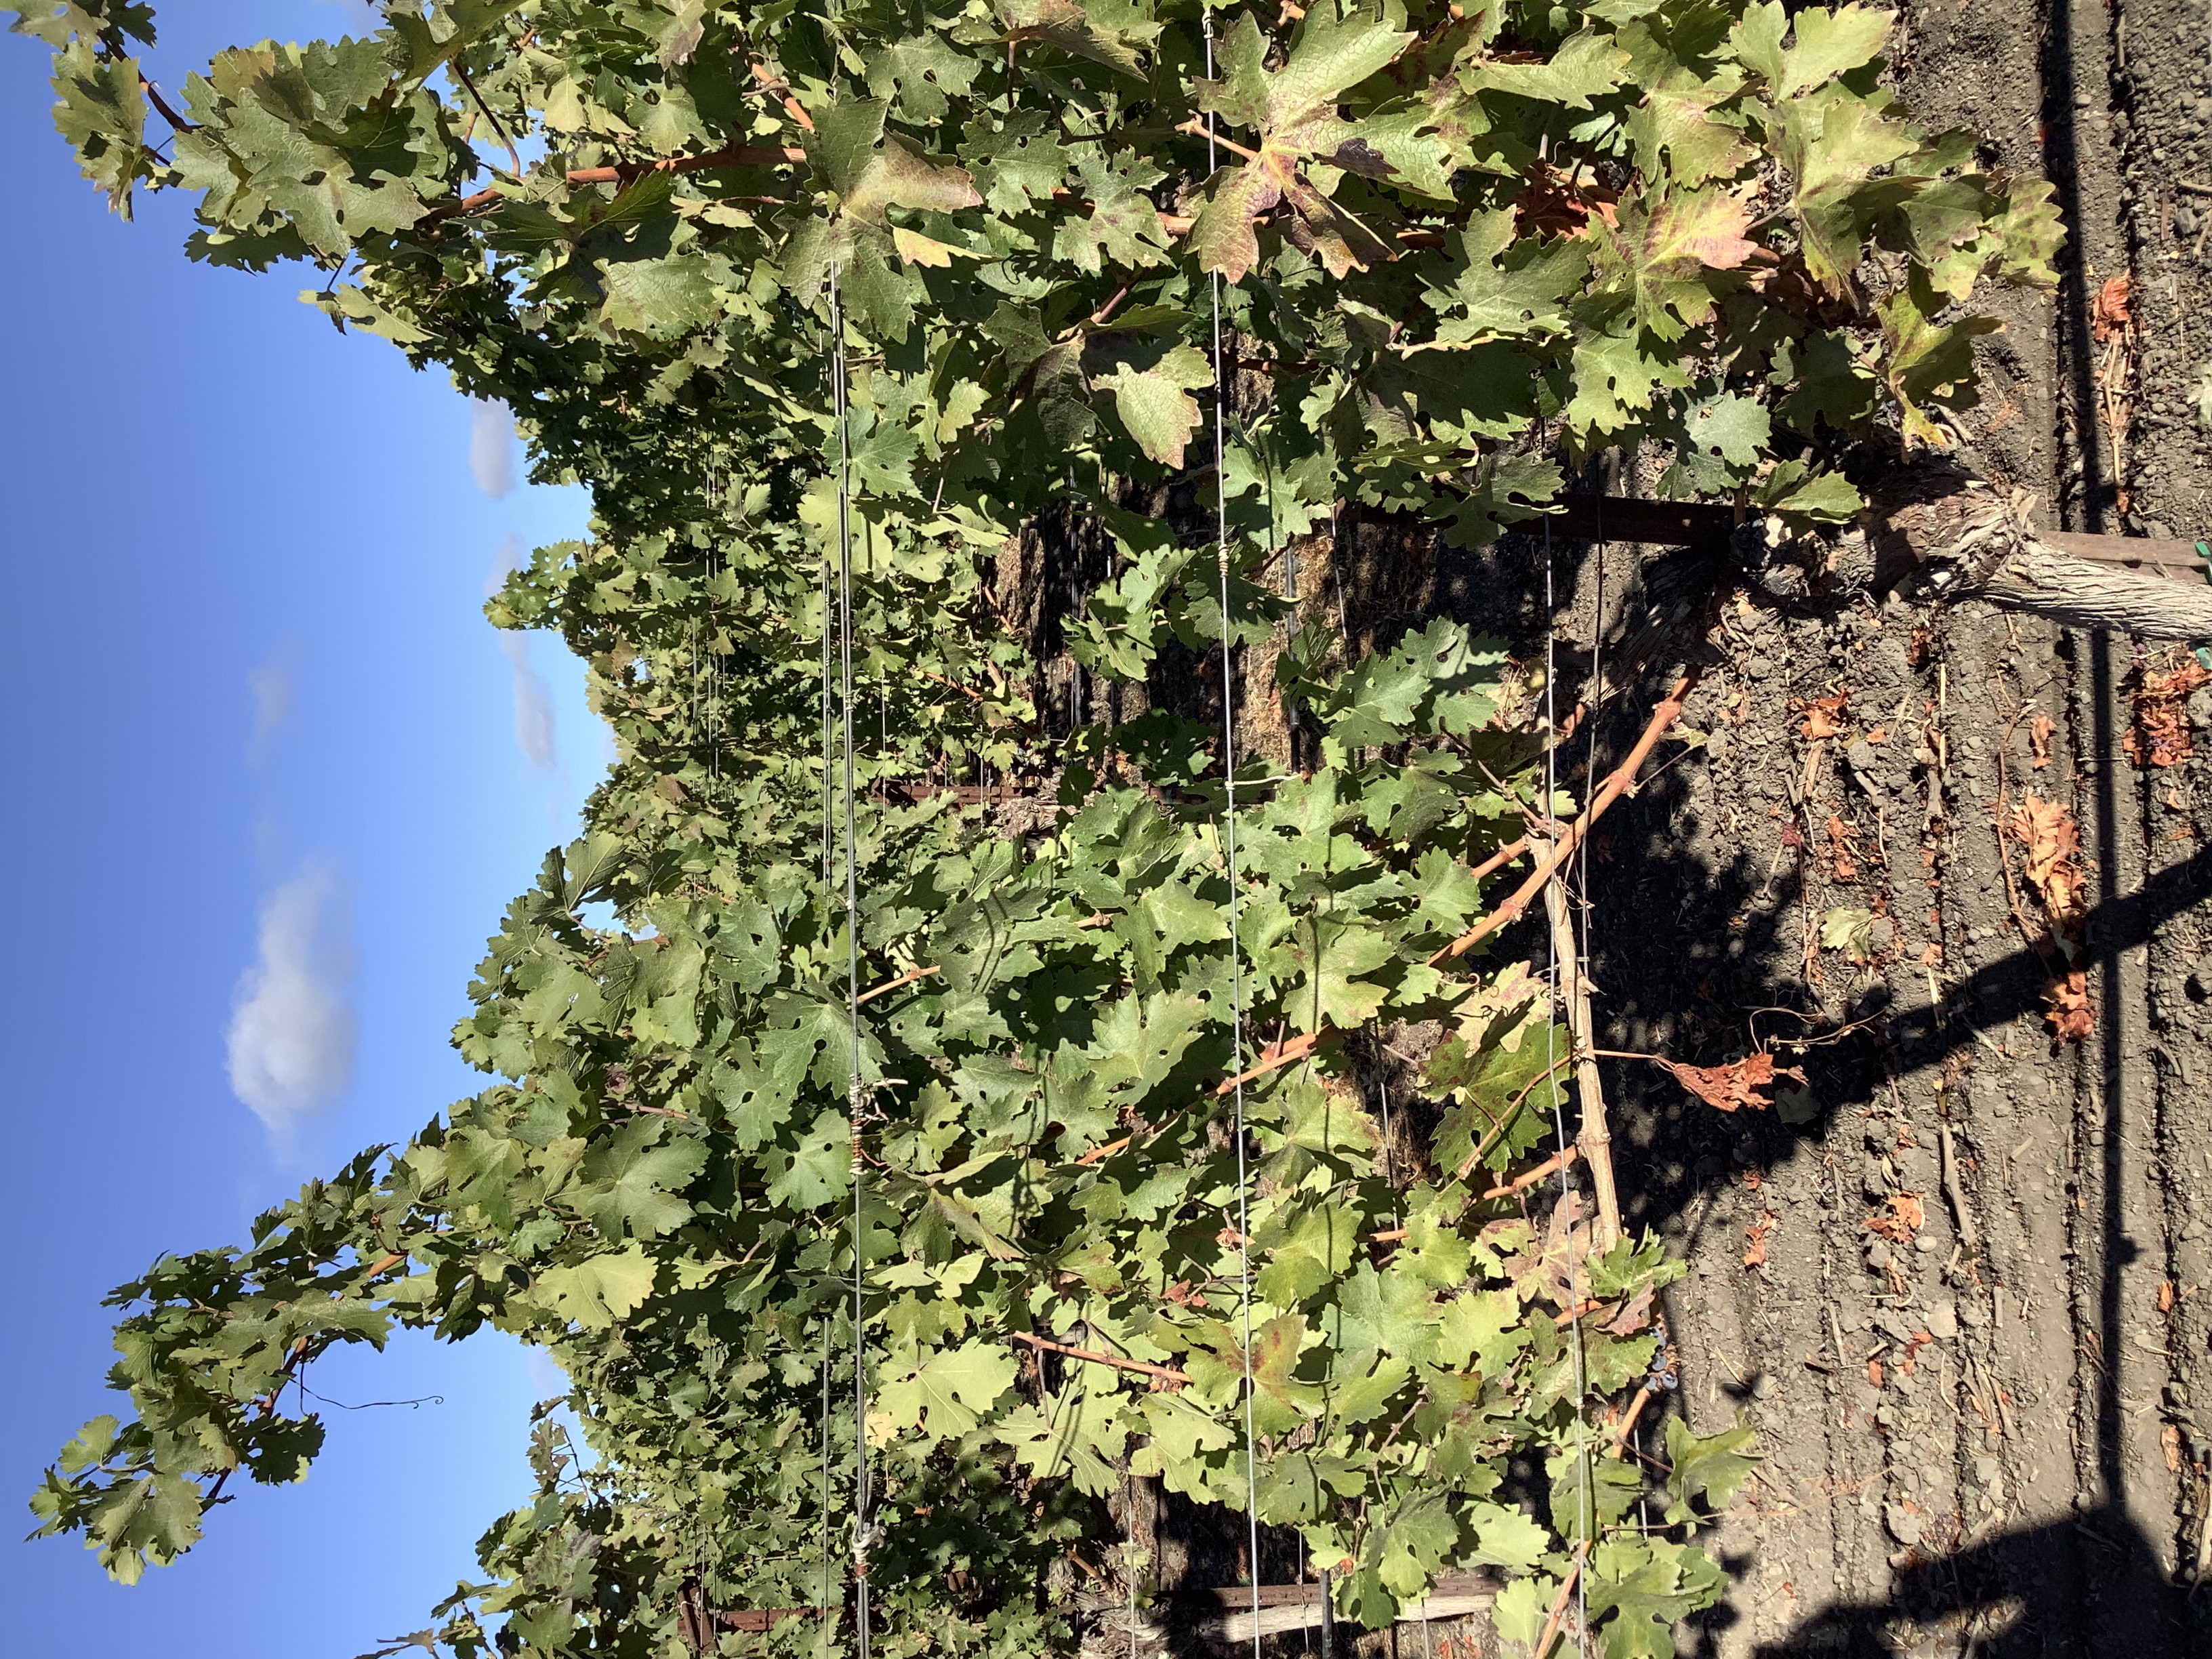
Label: Red Blotch